Old Yeller (film)

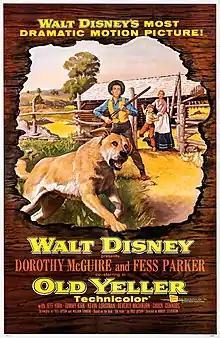
Theatrical release poster

Old Yeller is a 1957 American Western drama film directed by Robert Stevenson and produced by Walt Disney. It stars Dorothy McGuire and Fess Parker, with Tommy Kirk, Kevin Corcoran, and Chuck Connors. It is about a boy and a stray dog in post-Civil War Texas. The film is based upon the 1956 novel of the same name by Fred Gipson. Gipson also co-wrote the screenplay along with William Tunberg.